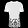
Label: T - shirt / top